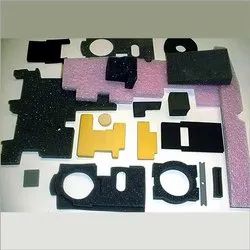
Label: Orion_White_EPE_Fitments_Foam